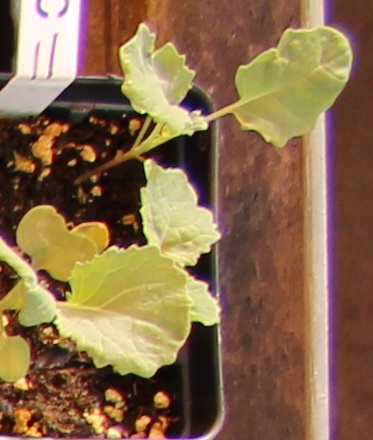
Label: Canola